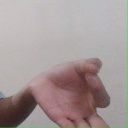
अक्षर: ज्ञ